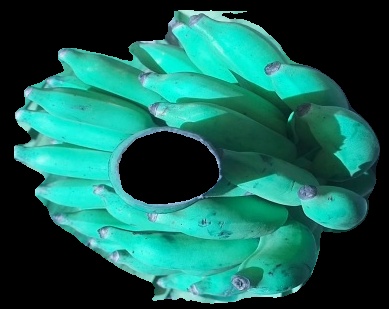
Variety: elakki-bale
Grade: grade3